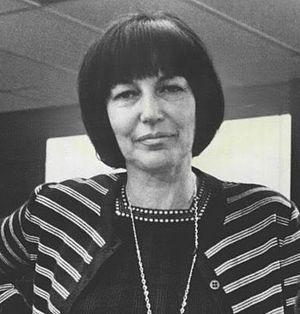
Fay Kanin, née le 9 mai 1917 à New York et morte le 27 mars 2013 à Santa Monica en Californie, est une scénariste et productrice américaine. Elle fut notamment la présidente de l'Académie des arts et des sciences du cinéma, de 1979 à 1983, et l'épouse du scénariste américain Michael Kanin.